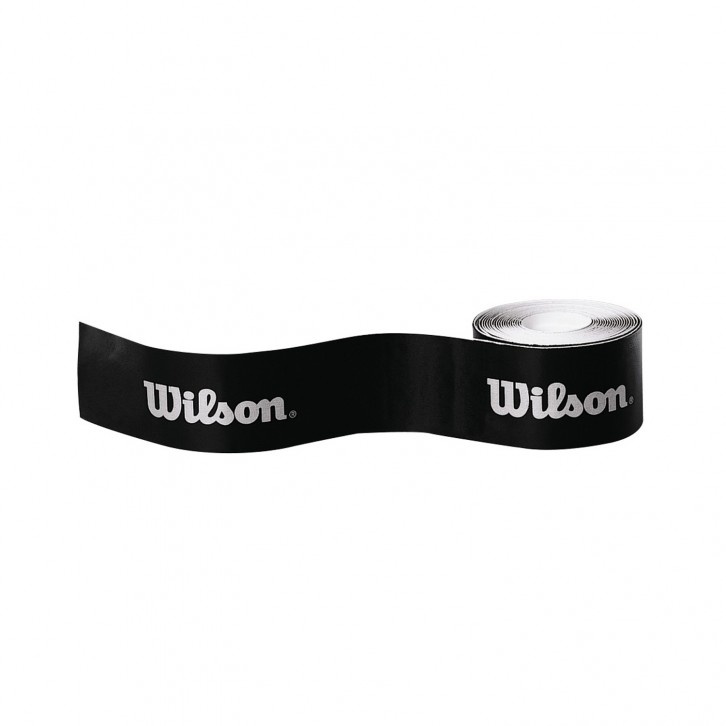
Cubre cabezas Wilson
Valor por unidad y por pack Color negro Cubre de bumper a bumper
Brand: Grylan Sport
Category: Sporting Goods > Athletics > Racquetball & Squash > Racquetball & Squash Training Aids > Racquetball & Squash Target Trainers